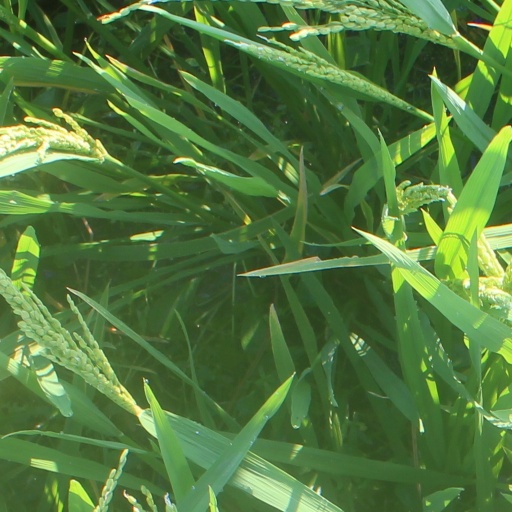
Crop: rice